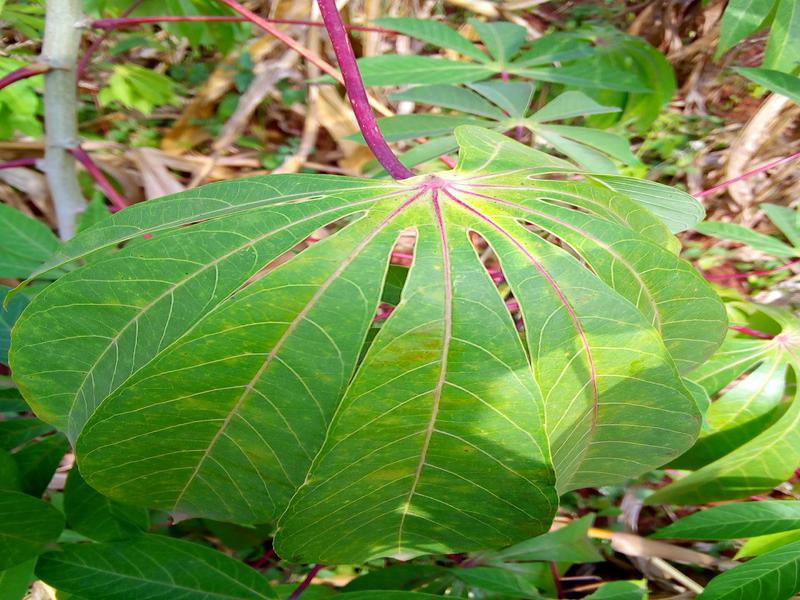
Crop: cassava
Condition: healthy